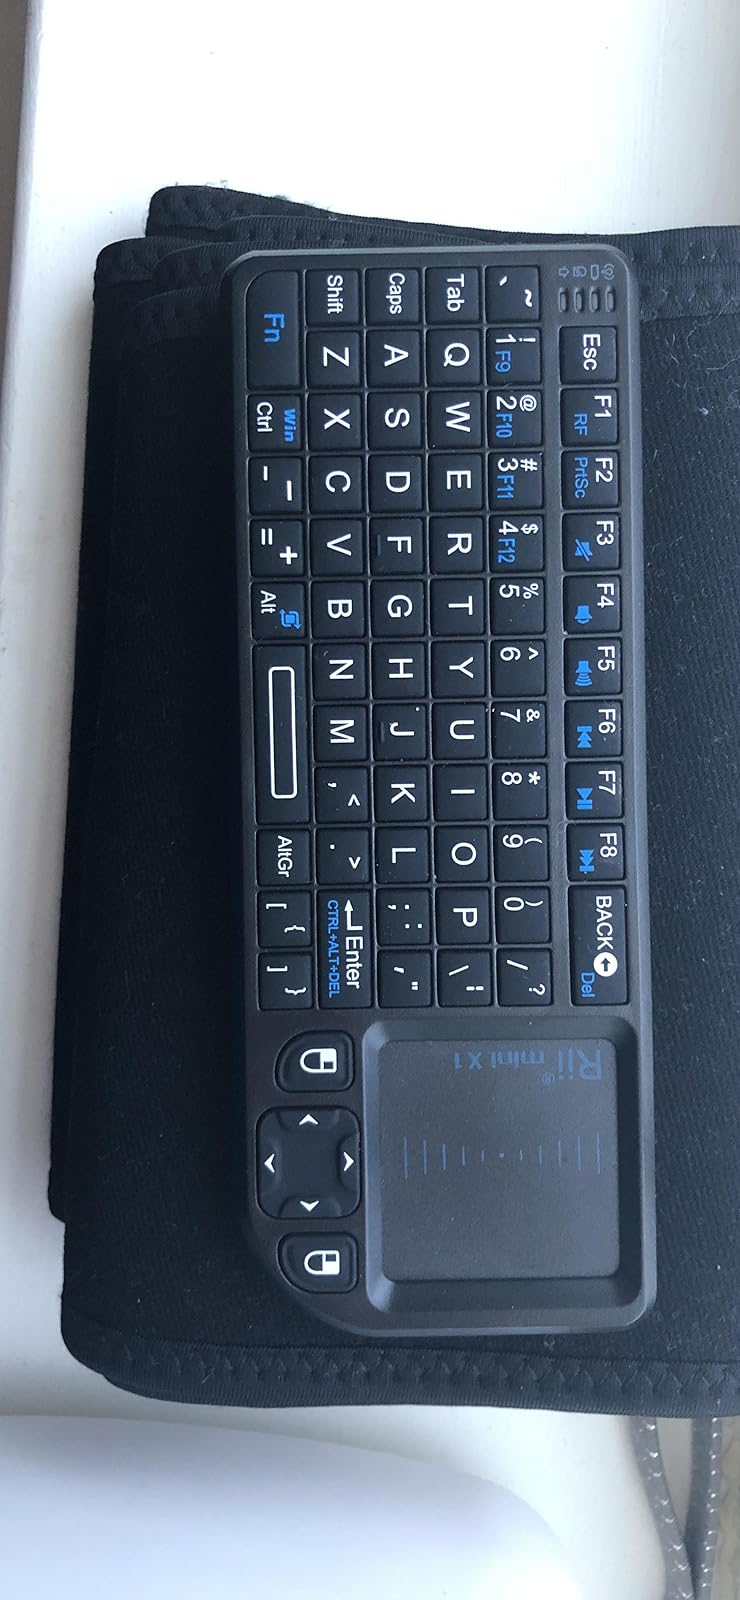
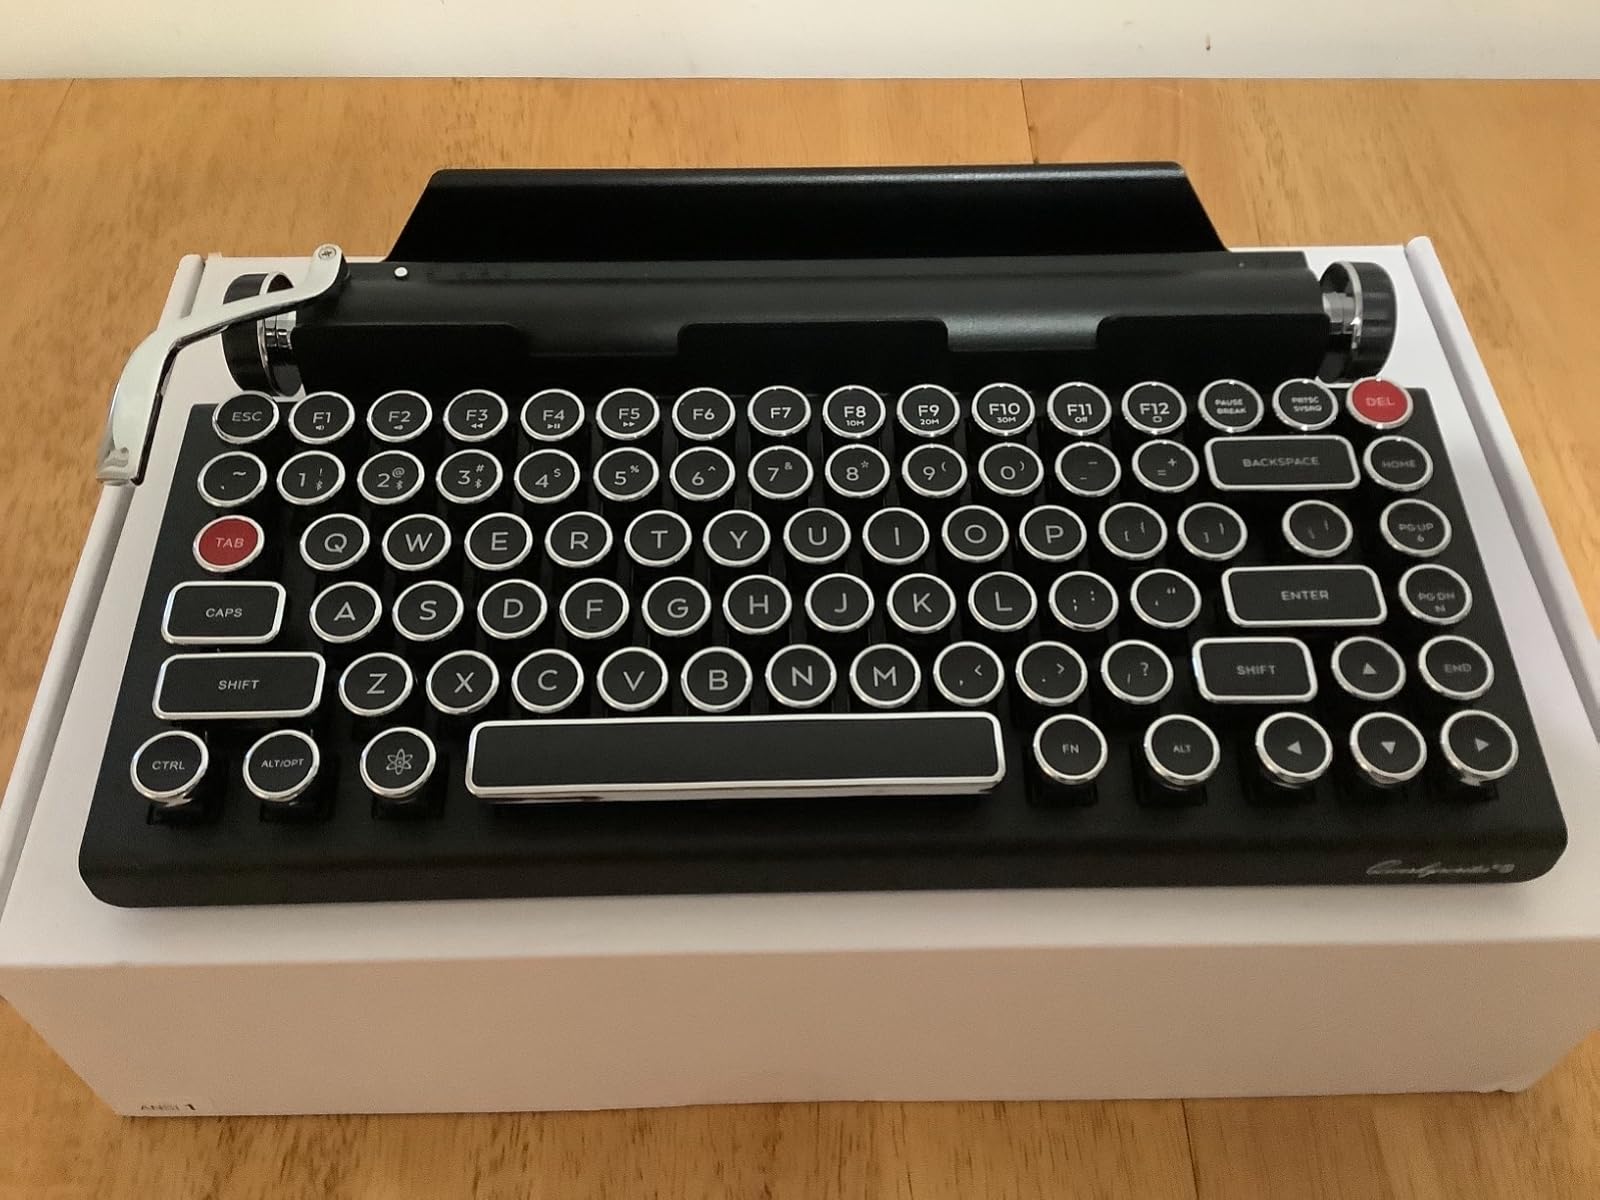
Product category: keyboard
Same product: no